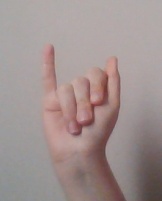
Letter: meem